San Beda University

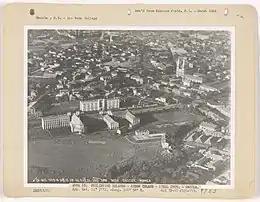
Aerial view of San Beda College, taken December 28, 1932 at around 8 AM

In 1895, 14 Benedictine monks from the Abbey of Our Lady of Montserrat in Spain arrived in the Philippines. Their intent was to do mission work in Surigao. However, as the Americans began to colonize the Islands, the Benedictine monks, fearing the spread of Protestantism, began to contemplate the idea of establishing a school dedicated to propagate and defend the Catholic faith. This vision was realized in 1901 when the monks transferred to Manila and Spanish Benedictine monk Fr. Juan Sabater OSB founded the "El Colegio de San Beda," so named after the Venerable St. Bede of England. It was located in Arlegui Street.